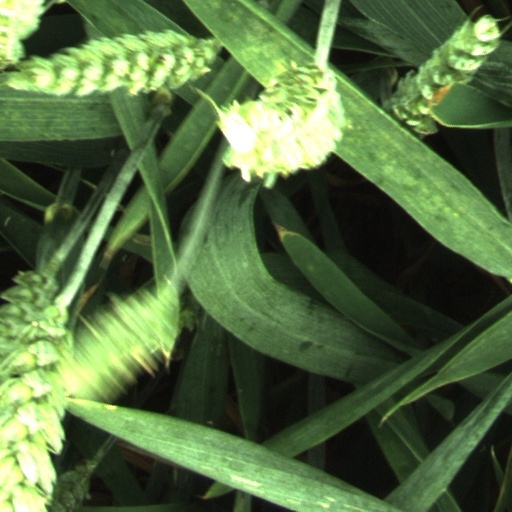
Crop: wheat